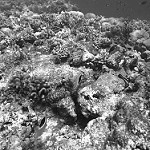
Label: B & W